Aircraft deicing fluid

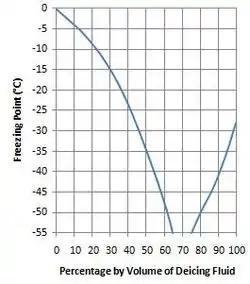

Deicing fluids work best when they are diluted with water. For example, undiluted Dow UCAR deicing fluid (type I – ethylene glycol), has a freezing point of . Water freezes at ; however, a mixture of 70% de-icing fluid and 30% water freezes below . This is known as the "eutectic concentration" – the mixture proportion where the freezing point of the mixture is at its lowest point, and lower than either of the component substances.